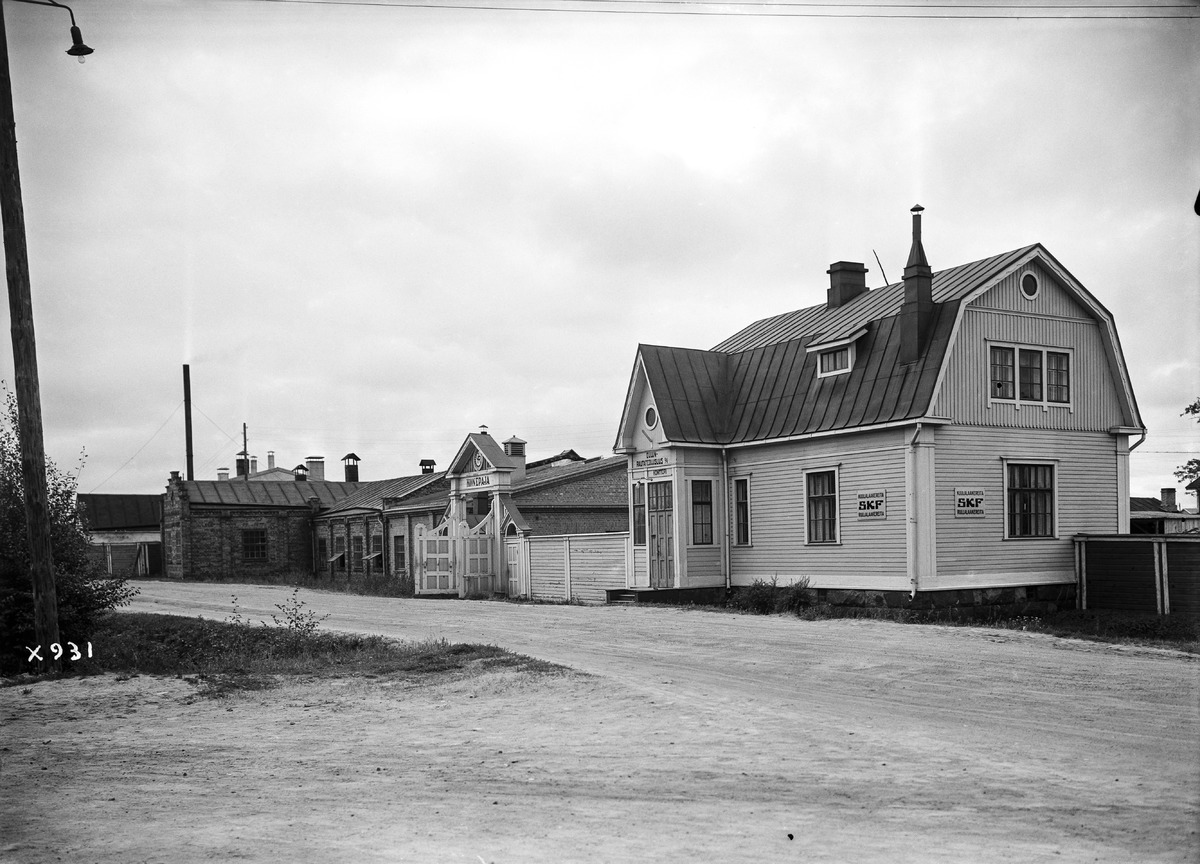
Oulun Rautateollisuus Oy
Oulun Rautateollisuus Oy
sisällön kuvaus: Oulun Rautateollisuus Oy vuonna 1937. Etualalla konttorirakennus ja taustalla osa tehdas- ja konepajarakennuksista. content description: Oulun Rautateollisuus Oy in 1937. An office building in the foreground and a part of factory and workshop buildings in the background.
Vuosi: 1937
Paikka: Suomi, Oulu, Suomi, Pohjois-Pohjanmaa, Oulu
Aiheet: Oulun Rautateollisuus Oy; konttorirakennukset; ulkokuva; tehtaat; teollisuusrakennukset; toimistorakennukset; konepajat; workshops; factories; industrial buildings; office buildings